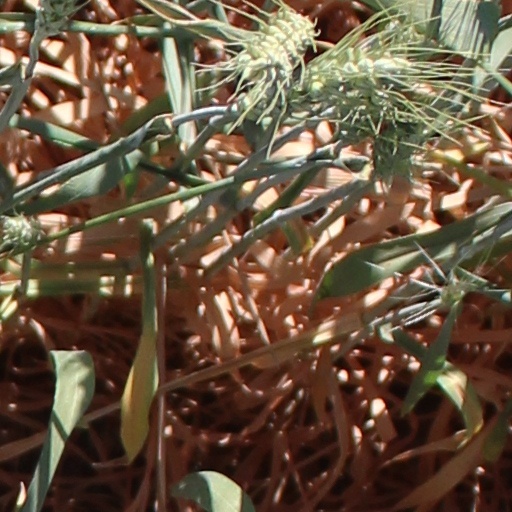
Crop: wheat